Edmund Harbitz

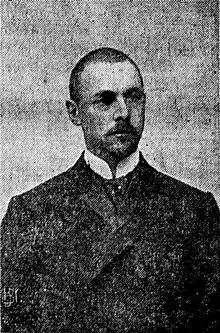
Edmund Theobald Harbitz

Edmund Theobald Harbitz (2 October 1861 – 7 May 1916) was a Norwegian lawyer and politician for the Conservative Party. He chaired the party from 1905 to 1908, and served as mayor of Oslo from 1899 to 1901.